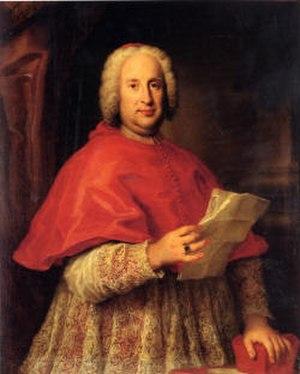
Neri Maria Corsini est un cardinal italien du XVIIIᵉ siècle. Il est un neveu du pape Clément XII.